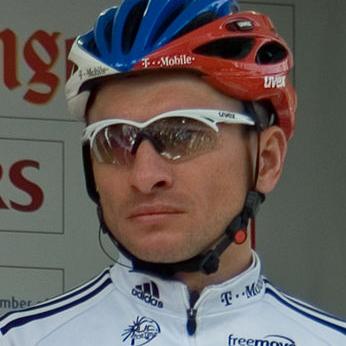
Age: 30